Dachau concentration camp

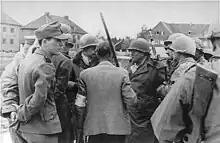
SS men confer with General Henning Linden (man with helmet, looking to his right) during the camp's liberation (29 April 1945)

On Wednesday the first concentration camp is to be opened in Dachau with an accommodation for 5000 people. 'All Communists and—where necessary—Reichsbanner and Social Democratic functionaries who endanger state security are to be concentrated here, as in the long run it is not possible to keep individual functionaries in the state prisons without overburdening these prisons, and on the other hand these people cannot be released because attempts have shown that they persist in their efforts to agitate and organize as soon as they are released.